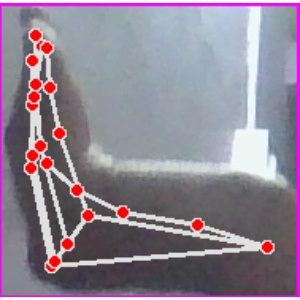
अक्षर: स